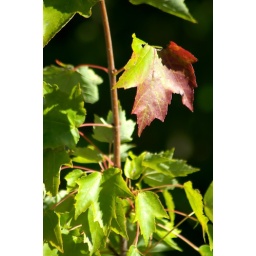
The only red leaf on this tree in our backyard.